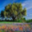
Label: oak_tree